Andrea Jung

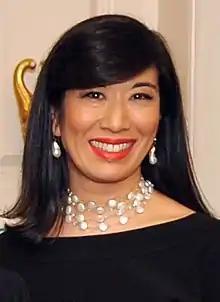
Jung at the International Women of Courage Awards, 10 March 2010

Andrea Jung (born September 18, 1958) is a Canadian-American executive, non-profit leader, and prominent women's-issues supporter based in New York City. In April 2014, she became president and CEO of Grameen America, a nonprofit microfinance organization founded by Nobel Peace Prize winner, Muhammad Yunus. From 1999 until 2012, she served as the first female CEO and chairman of Avon Products, Inc., a multi-level marketing company. Jung was also the first woman to serve as Chairman of the Cosmetic, Toiletry & Fragrance Association, and Chairman of the World Federation of Direct Selling Associations.